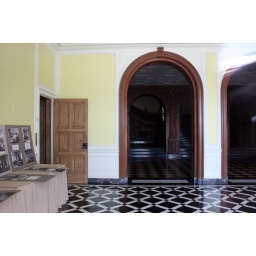
inside of graystone mansion...site of the green goblin's home in spider man movies